Keel

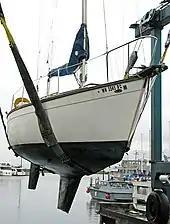
Sailing yacht with a fin keel

In sailboats, keels serve two purposes: 1) as an underwater foil to minimize the lateral motion of the vessel under sail (leeway) and 2) as a counterweight to the lateral force of the wind on the sail(s) that causes rolling to the side (heeling). As an underwater foil, a keel uses the forward motion of the boat to generate lift to counteract the leeward force of the wind. As a counterweight, a keel increasingly offsets the heeling moment with increasing angle of heel. Related foils include movable centreplates, which -being metal- have the secondary purpose of being a counterweight, and centreboards and daggerboards, which are of lighter weight, do not have the secondary purpose of being a counterweight.